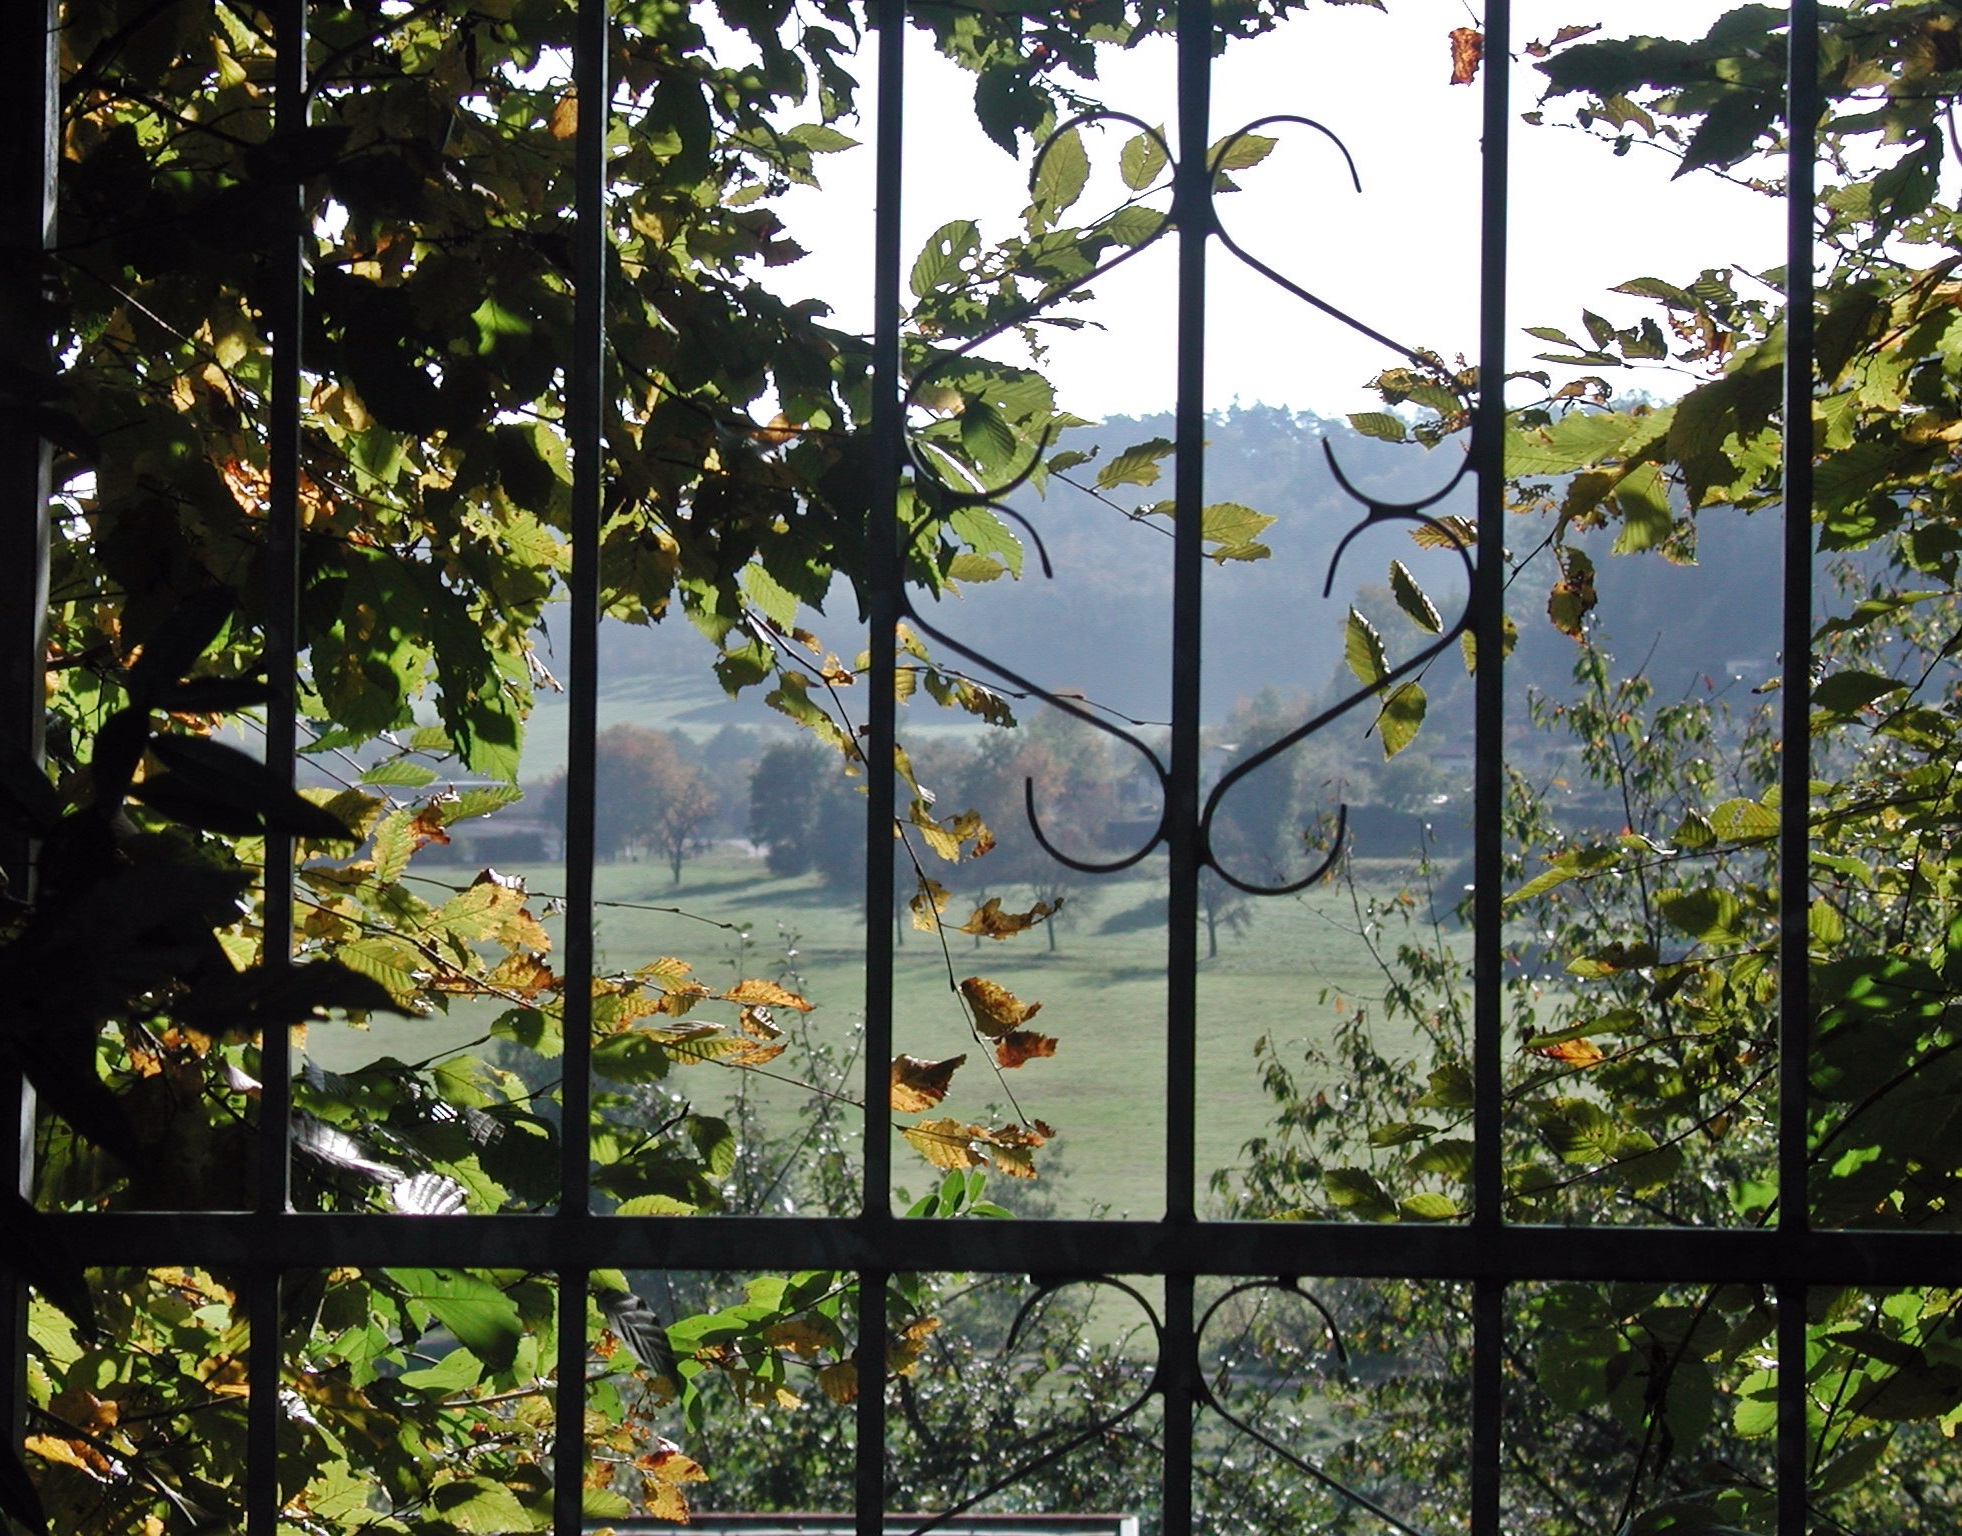
landscape, tree, nature, branch, fence, antique, sunlight, leaf, flower, window, view, old, jungle, autumn, romantic, nostalgia, botany, garden, door, flora, goal, ornament, outlook, wrought iron, garden gate, outdoor structure